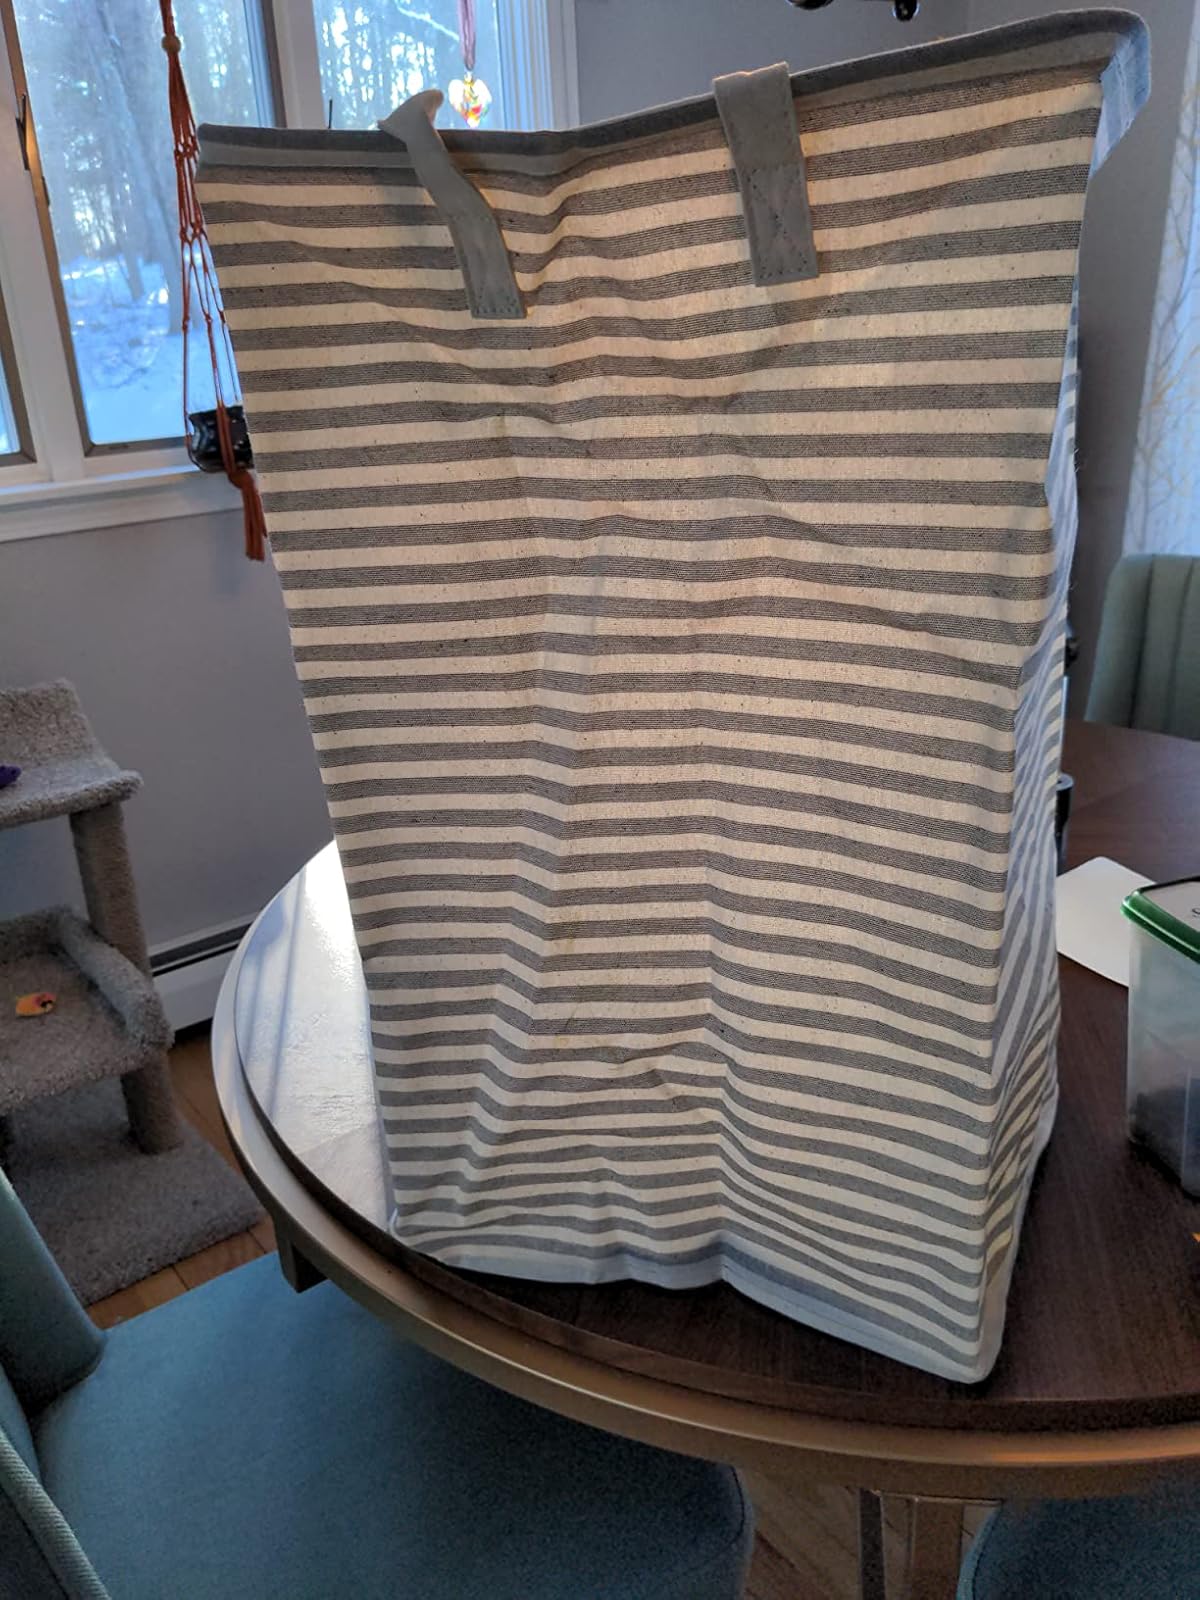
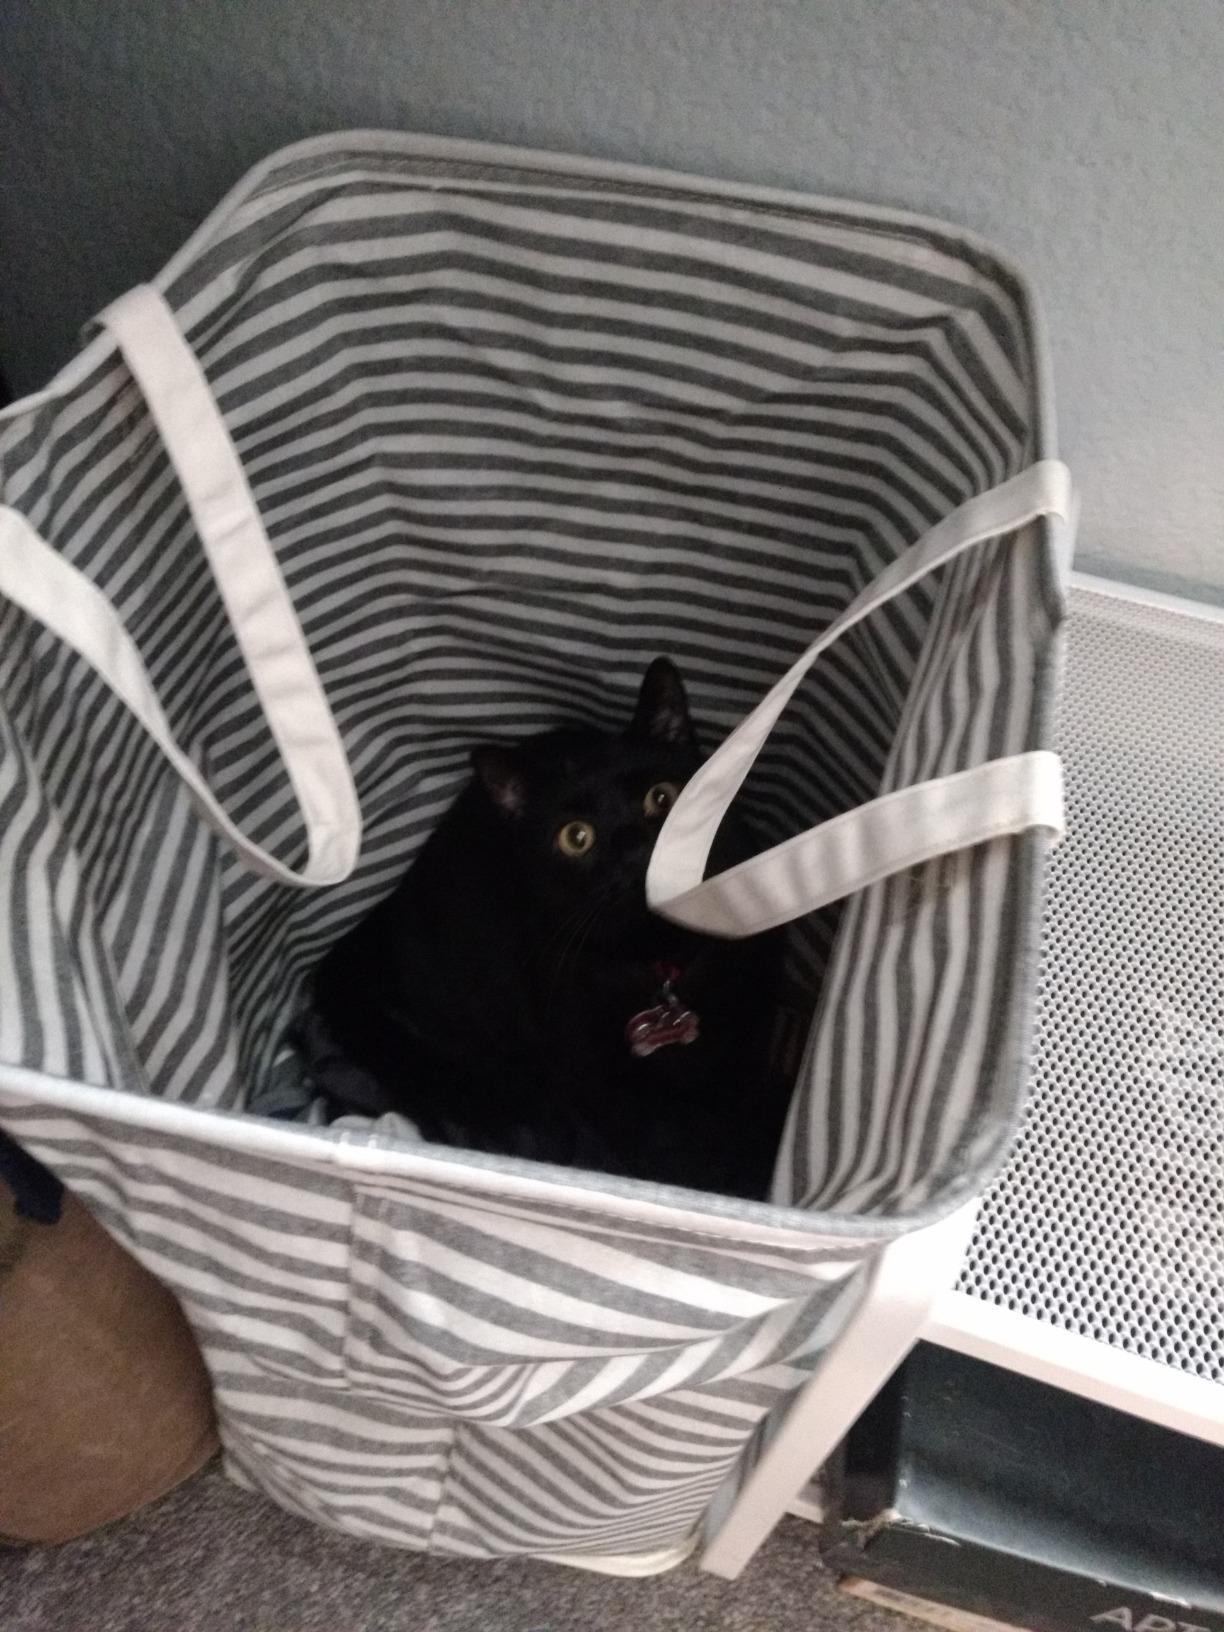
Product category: items_hamper
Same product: yes